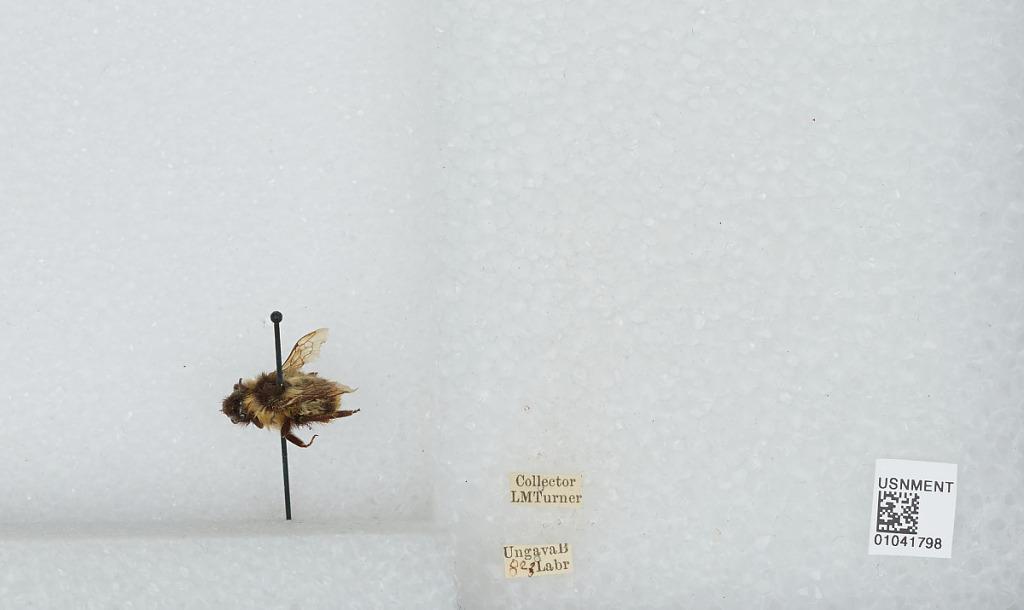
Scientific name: Bombus sp.
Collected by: L. Turner
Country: Canada
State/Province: Newfoundland and Labrador
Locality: Ungava Bay
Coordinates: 60.2275, -64.8458